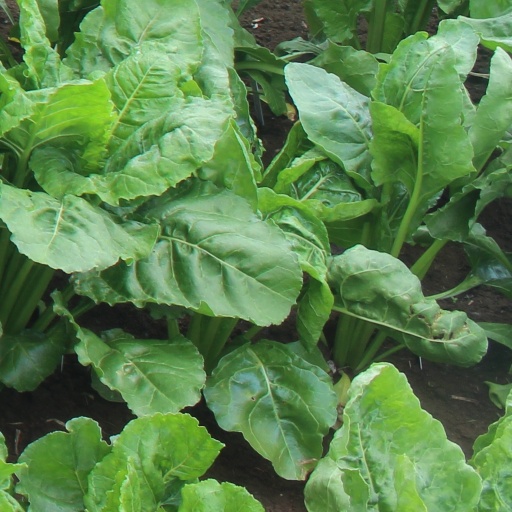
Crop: sugar beet